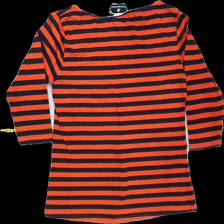
View: back
Type: Top
Category: Ladies
Brand: Cross Sportwear
Colors: Red, Black
Material: 95% cotton, 5% elastane
Pattern: Striped
Cut: Tight
Size: 42
Season: All
Damage: Broken seams
Price range: <50
Recommended usage: Recycle